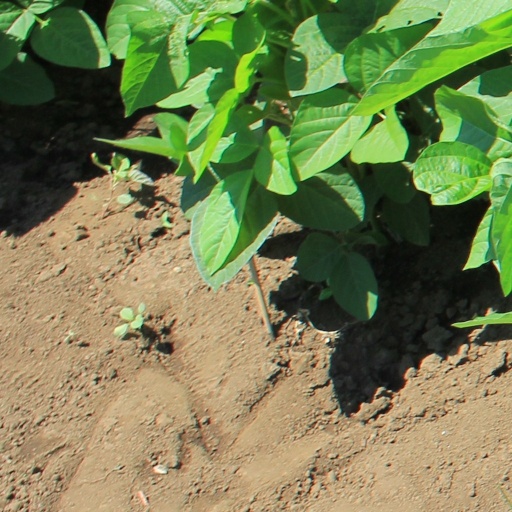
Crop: soybean